The Amazing Race 2 (Chinese season)

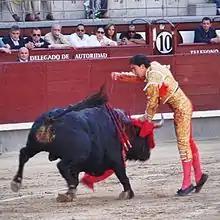
One side of the Detour had teams participating in Spanish Bullfighting.

This leg's Detour was a choice between ("Shàngmǎ" – Horse) or ("Xiàshuǐ" – Salt). For both Detour choices, teams had to drive their Infiniti to the respective locations. In Horse, teams took part in Turkish archery. They had to select three arrows and a horse and hit the bull's eye target while mounted on a horse to receive their next clue. In Salt, teams had to carry bags of salt and dump the contents in a pool until they could achieve neutral buoyancy and float in the pool while reading a newspaper article regarding the teams to receive their next clue.